Wild China

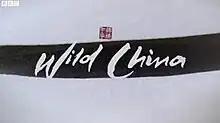
Series title card from UK broadcast

Wild China is a six-part nature documentary series on the natural history of China, co-produced by the BBC Natural History Unit and China Central Television (CCTV) and filmed in high-definition (HD). It was screened in the UK on BBC Two from 11 May to 5 June 2008. The English narration was provided by Bernard Hill and the series produced by Phil Chapman for the BBC and Gao Xiaoping for CCTV. The Chinese version was broadcast under the title Beautiful China. In Canada, it was broadcast on CBC as part of the series "The Nature of Things" narrated by David Suzuki. "Wild China" was broadcast in Australia on ABC1 and ABC HD each Sunday at 7:30pm from 18 May 2008.